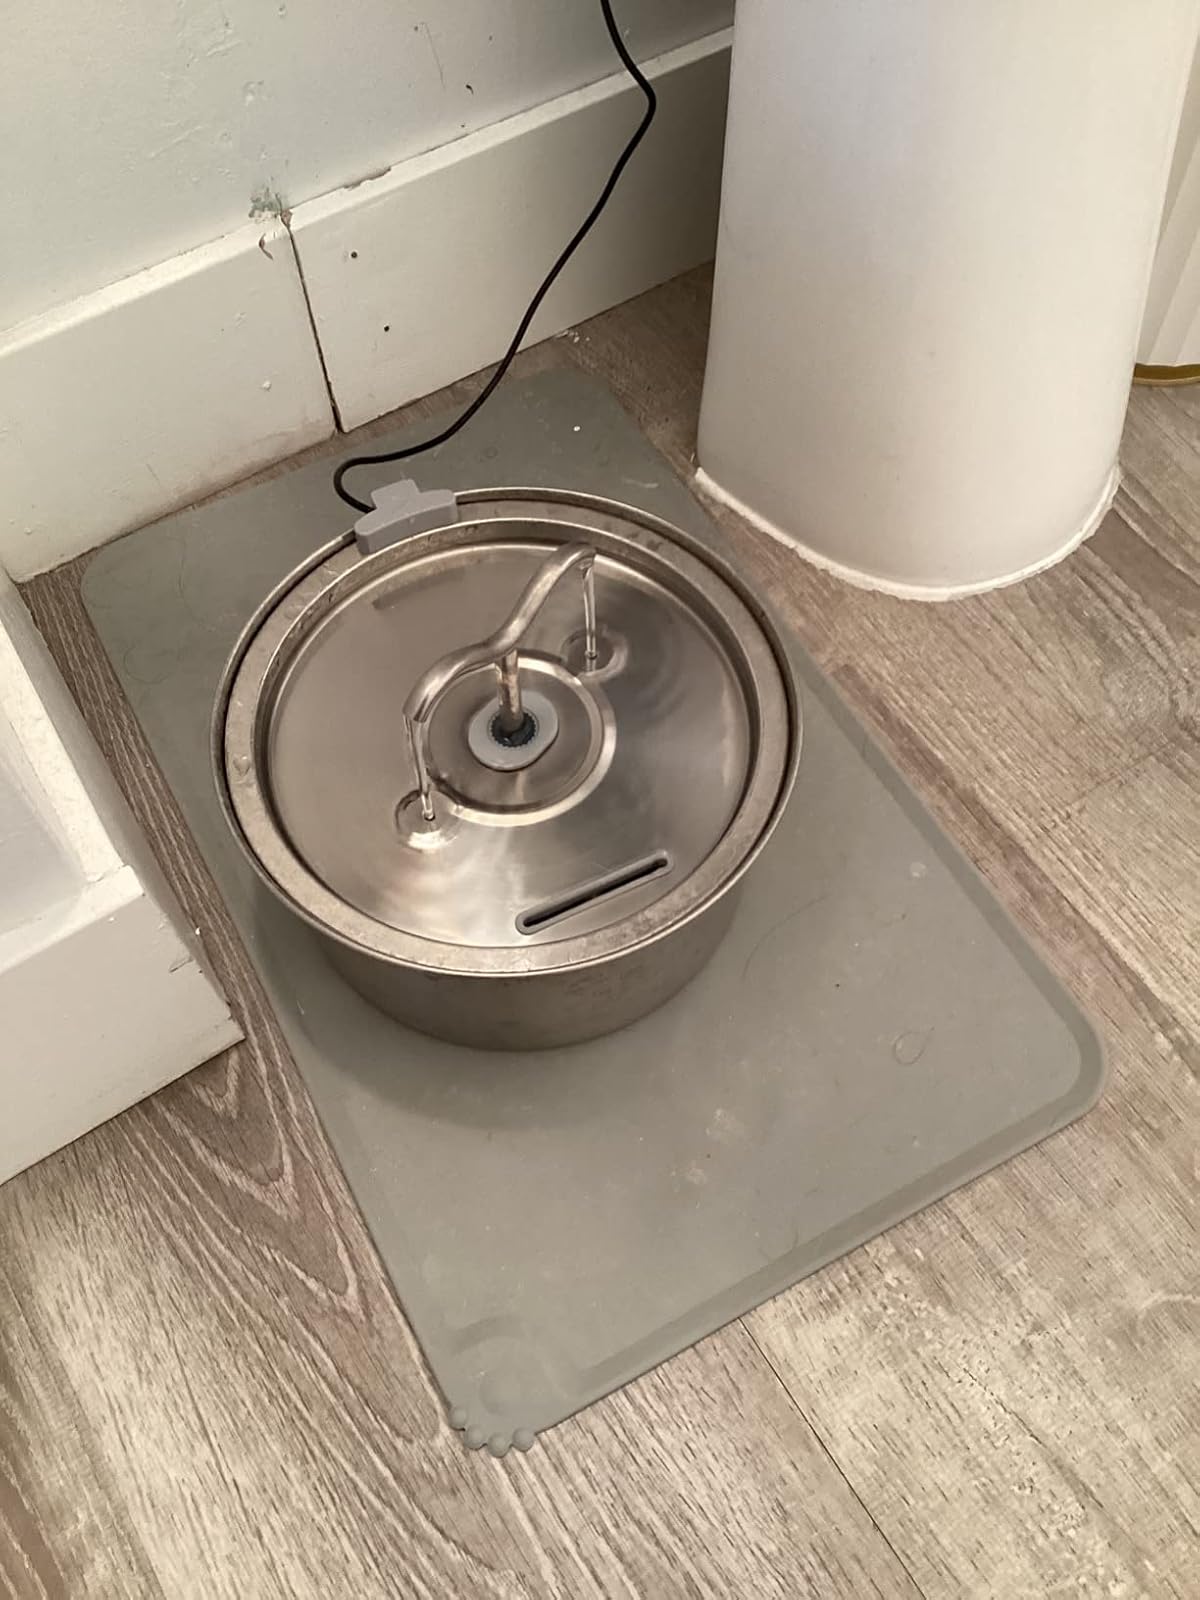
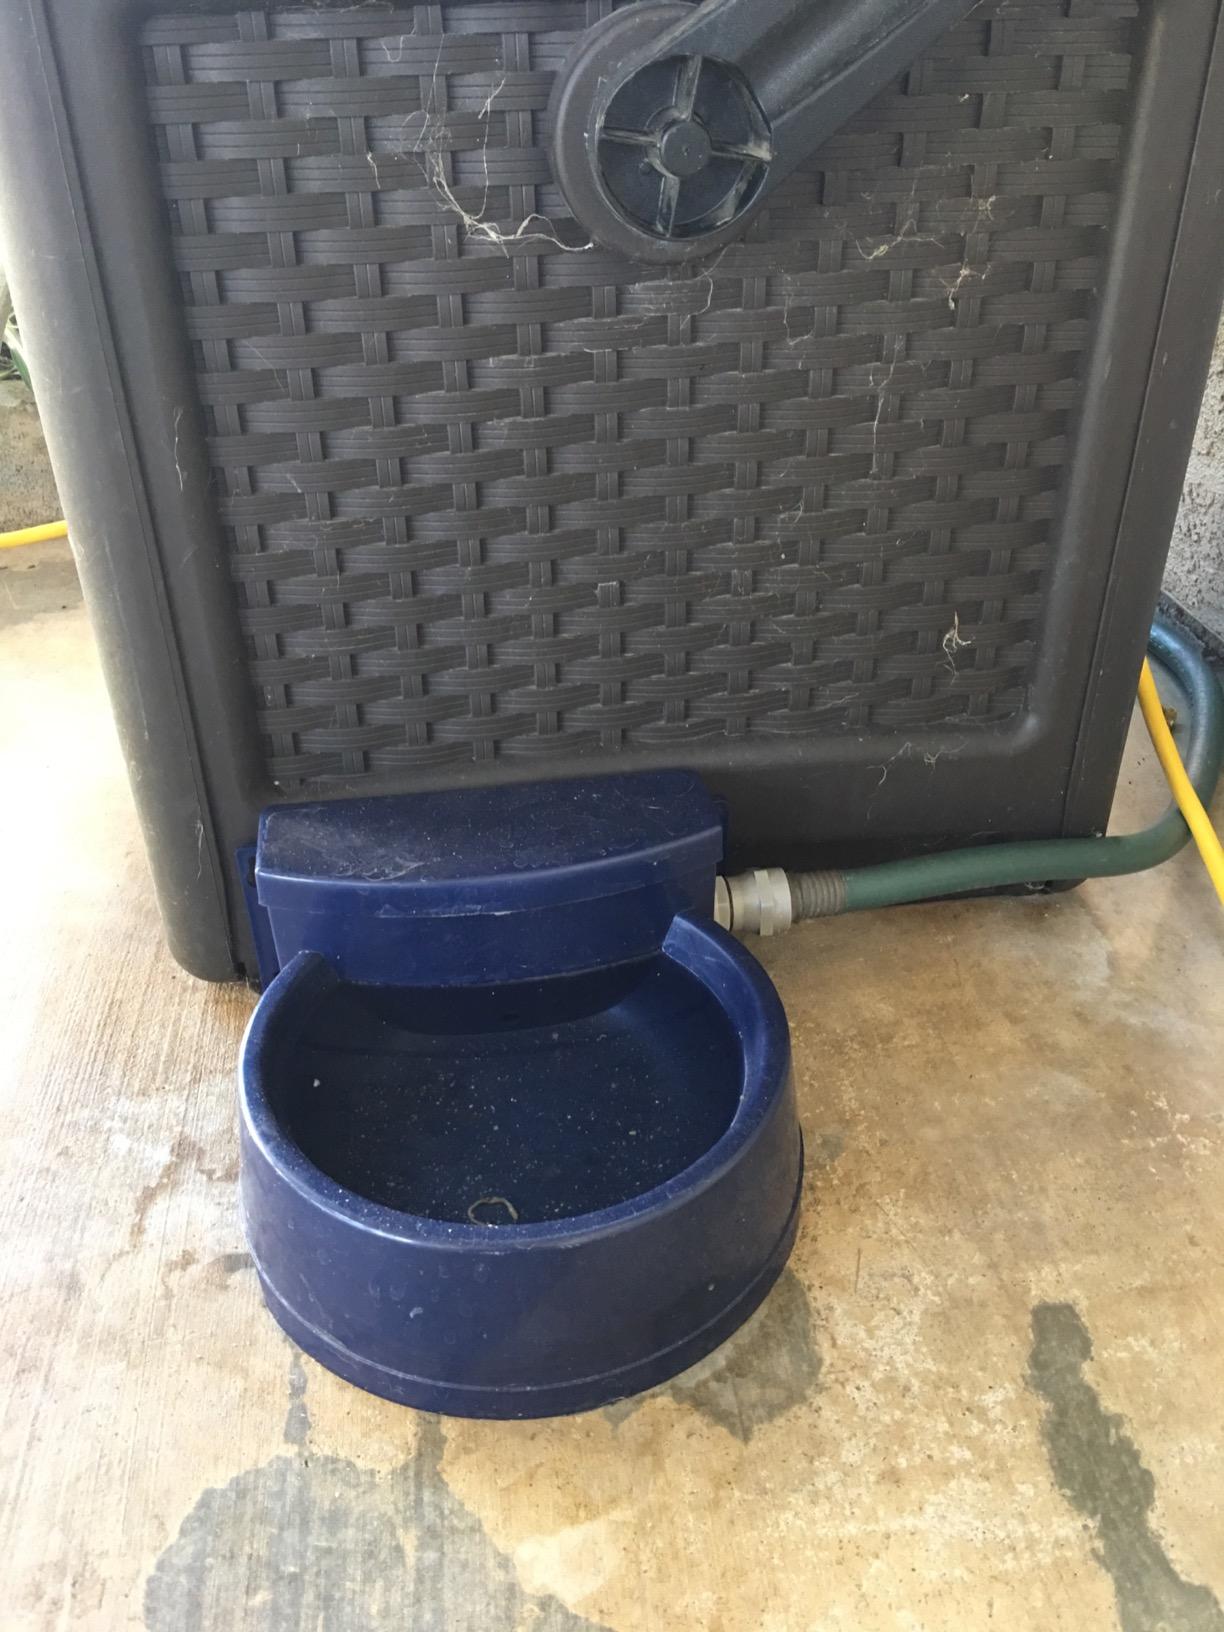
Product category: items_bowl
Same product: no